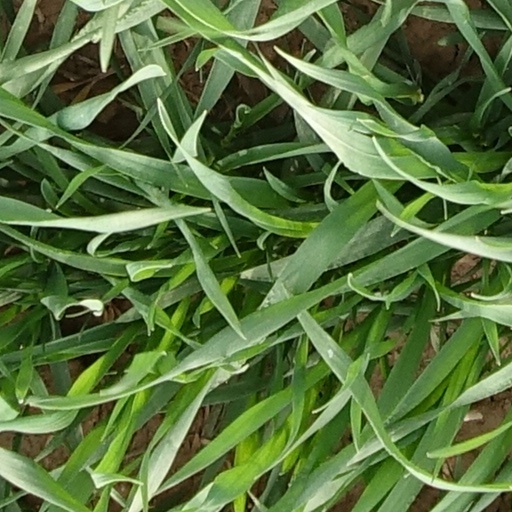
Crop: wheat